Samson and the Slave Queen

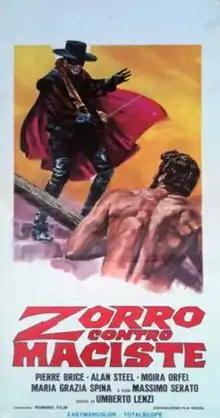

Samson and the Slave Queen is a 1963 Italian "peplum" directed by Umberto Lenzi. It was originally made as a Maciste film in Italy, in which the fabled strongman meets Zorro. It was redubbed into a "Samson" movie for distribution in the U.S. and "Samson" meets "El Toro" (instead of "El Zorro".)